Elizabeth Clementine Stedman

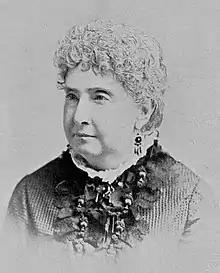

Elizabeth Clementine Dodge Stedman (December 10, 1810 – November 19, 1889) was an American writer. She was the author of "Felicita, a Metrical Romance" (1855), "Poems" (1867), and "Bianca Cappello, A Tragedy" (1873).